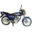
Label: motorcycle